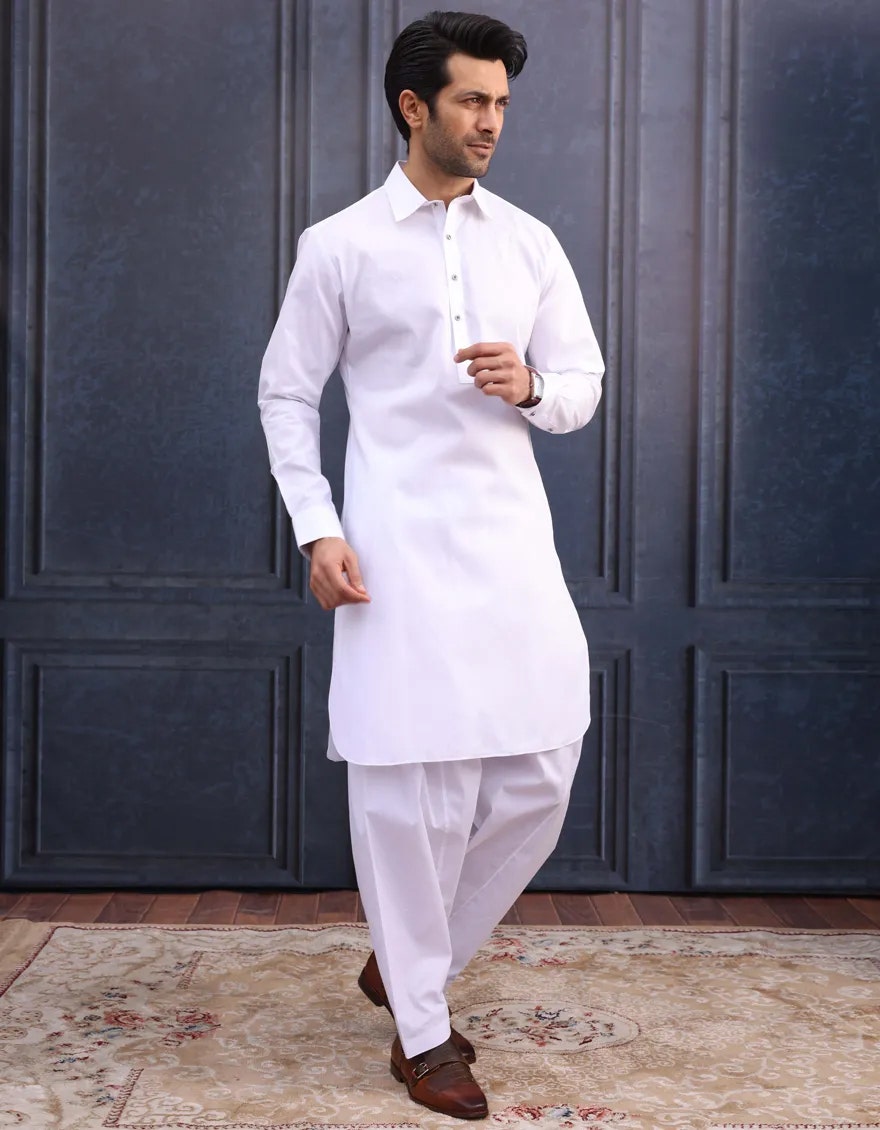
white kurta pajamas